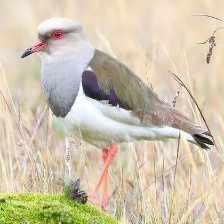
Species: ANDEAN LAPWING
Scientific name: VANELLUS RESPLENDENS